Suseok

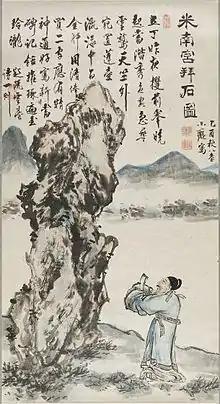
Korean artwork shows scholar paying homage to a special stone – painting with calligraphy by Hô Ryôn, 1885

Suseok, also called viewing stones or scholar's stones, is the Korean term for rocks resembling natural landscapes. The term also refers to the art of stone appreciation. The stone may be hand-carved or naturally occurring, with natural stones being of greater value. Such stones are similar to Chinese "gongshi" and Japanese "suiseki".